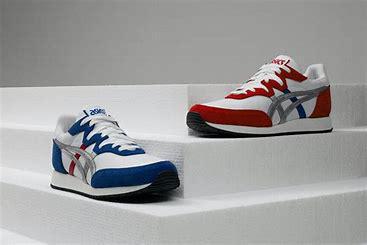
Brand: Asics
Model: Tarther OG